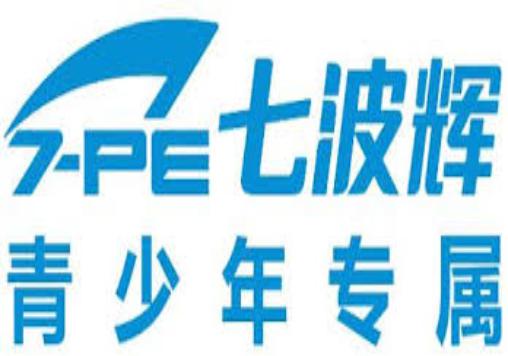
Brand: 7-PE
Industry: Clothes